Festa della Santissima Pietà

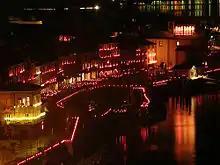
The central square of Cannobio illuminated for the feast

The Holy Piety feast (Italian "festa della Santissima Pietà" or "festa dei Lumineri" or "festa dei lumieri") is a catholic feast celebrated on 7 January evening in Cannobio.